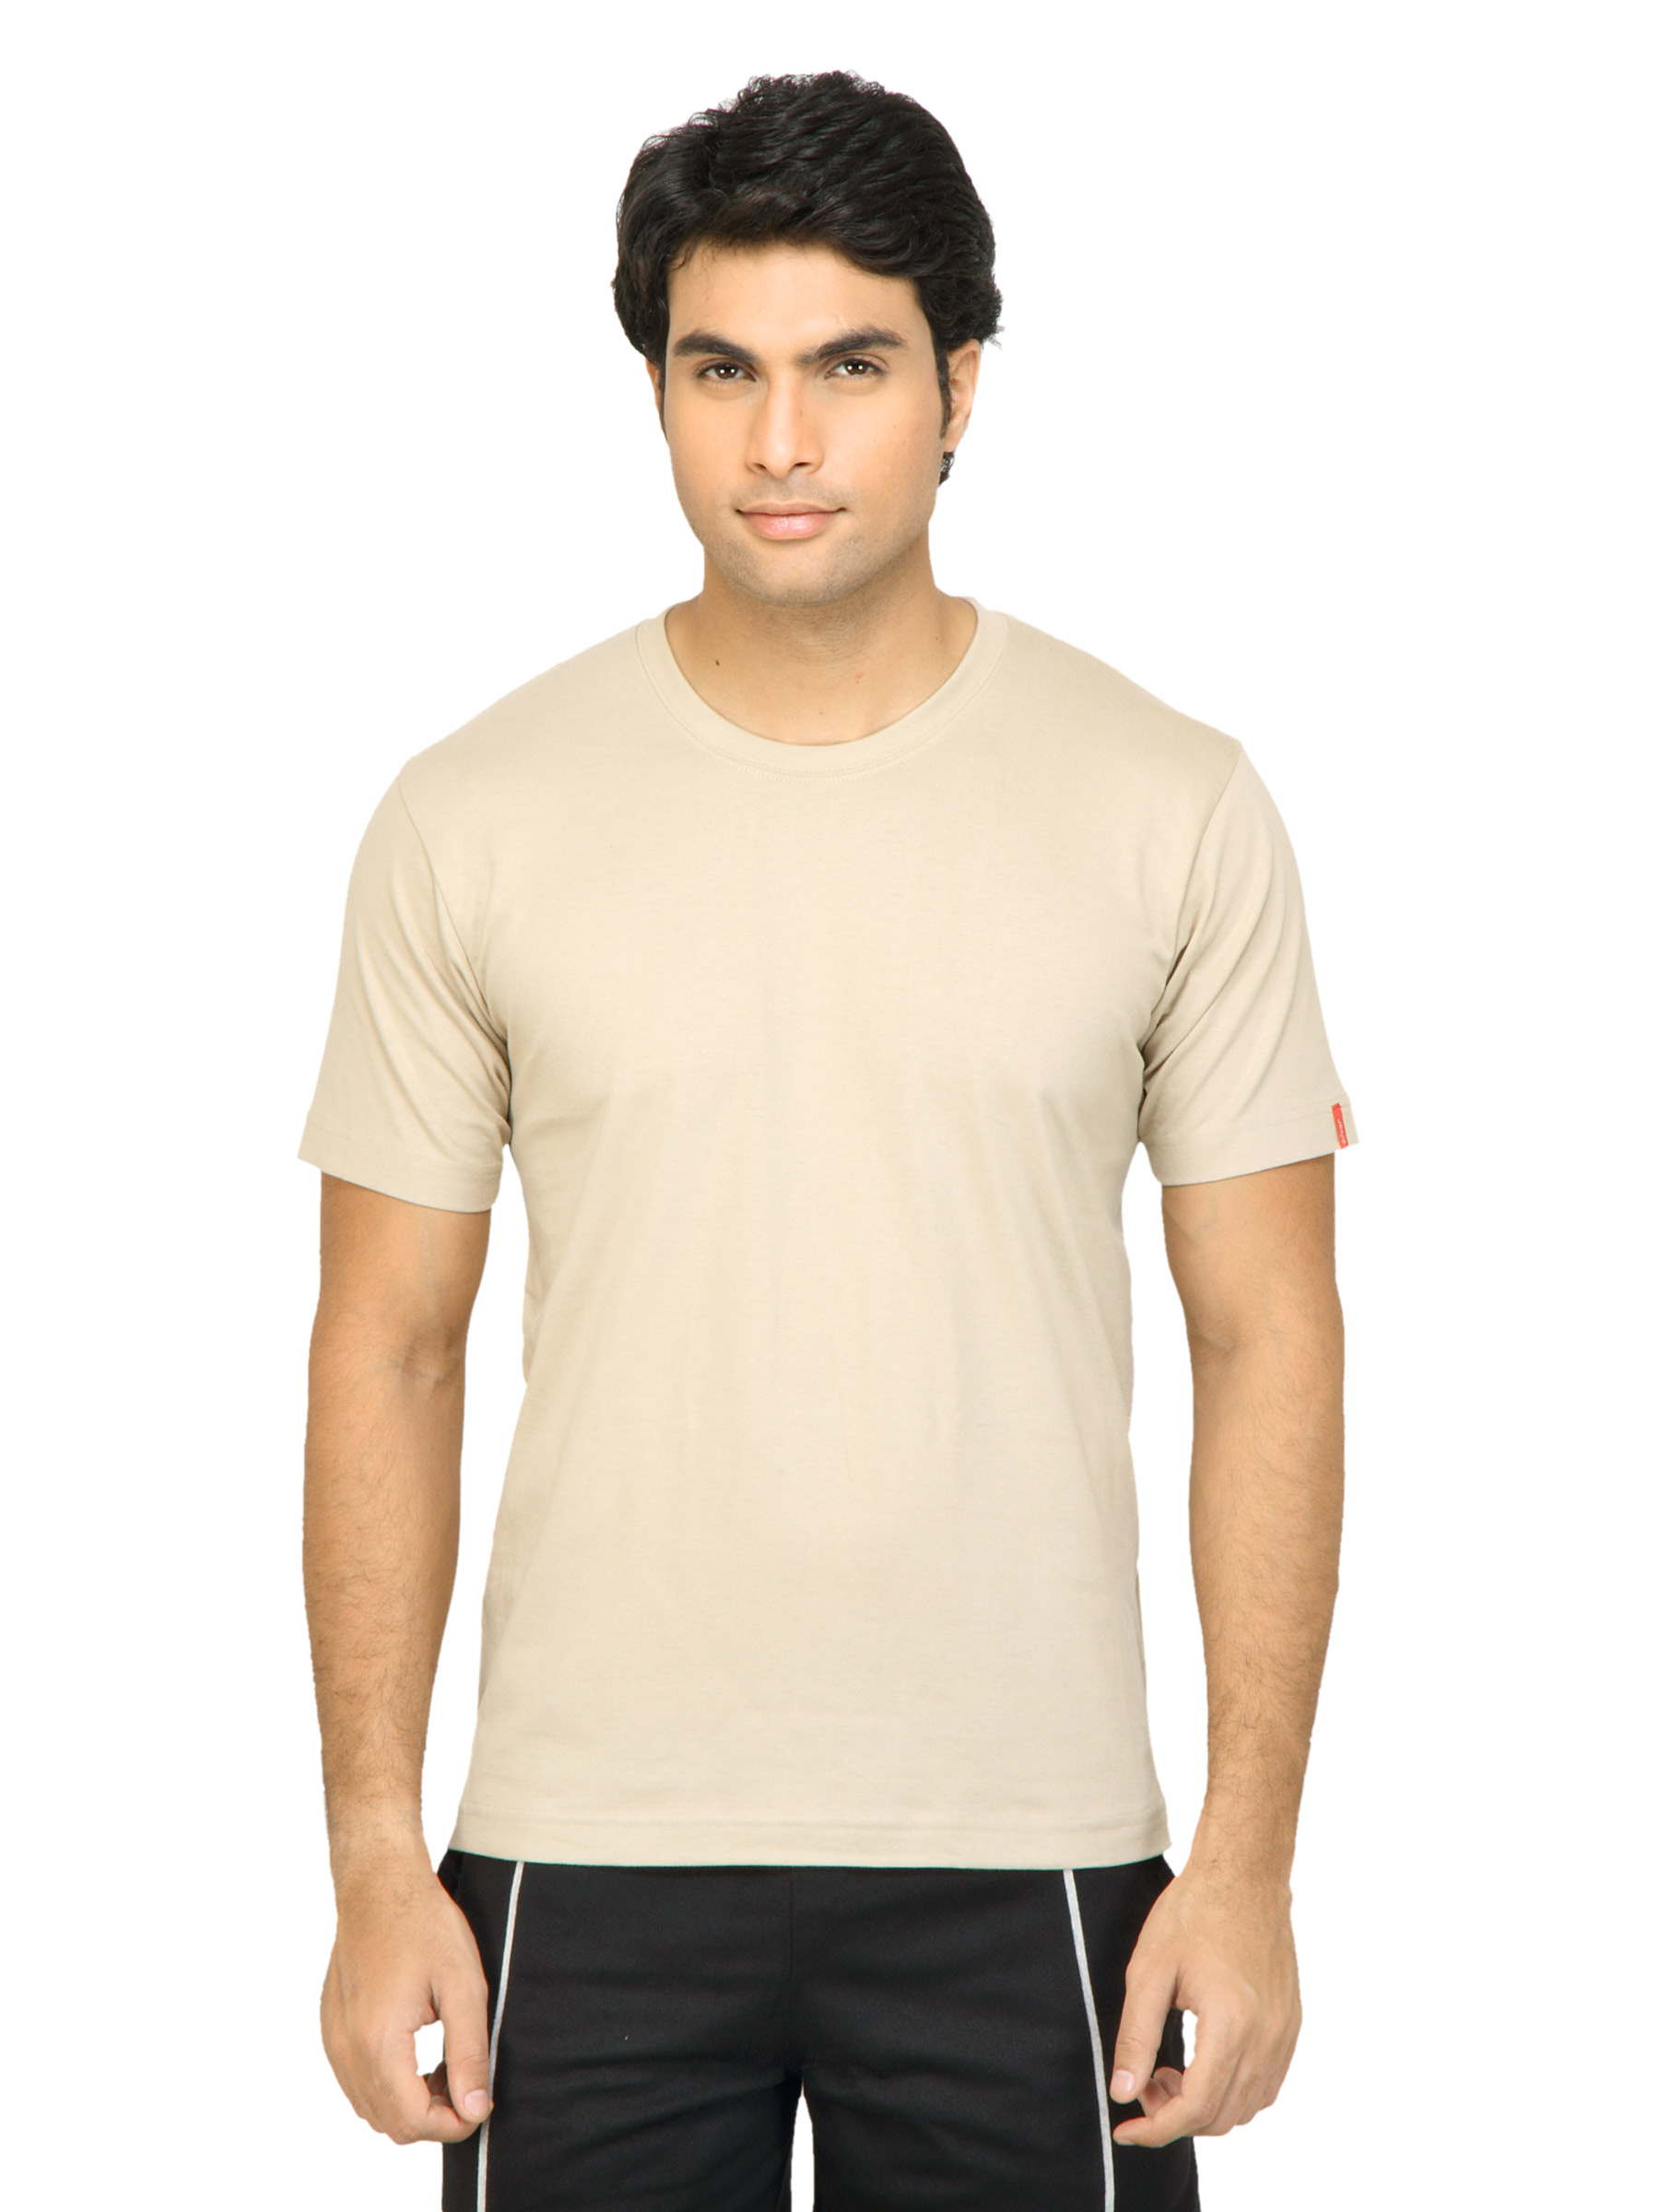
Levisi Men Comfort Style Beige Innerwear Vest
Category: Apparel / Innerwear / Innerwear Vests
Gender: Men
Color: Beige
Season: Summer 2016
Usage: Casual